Nobody Has to Know (film)

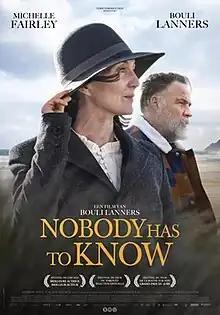
Film poster

Nobody Has to Know is a 2021 drama film written and directed by Bouli Lanners. The film stars Michelle Fairley, Lanners, Cal MacAninch, Clovis Cornillac, and Julian Glover. It follows Philippe Haubin, a middle-aged man who suffered a stroke, causing him to lose his memory. Millie MacPherson, who takes care of him, tells him falsely that they were secretly in love before his accident.